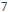
Number: 7